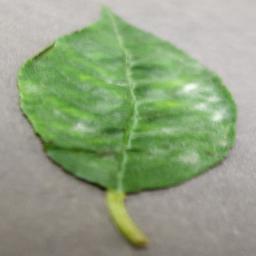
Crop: cherry
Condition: (including_sour)_powdery_mildew